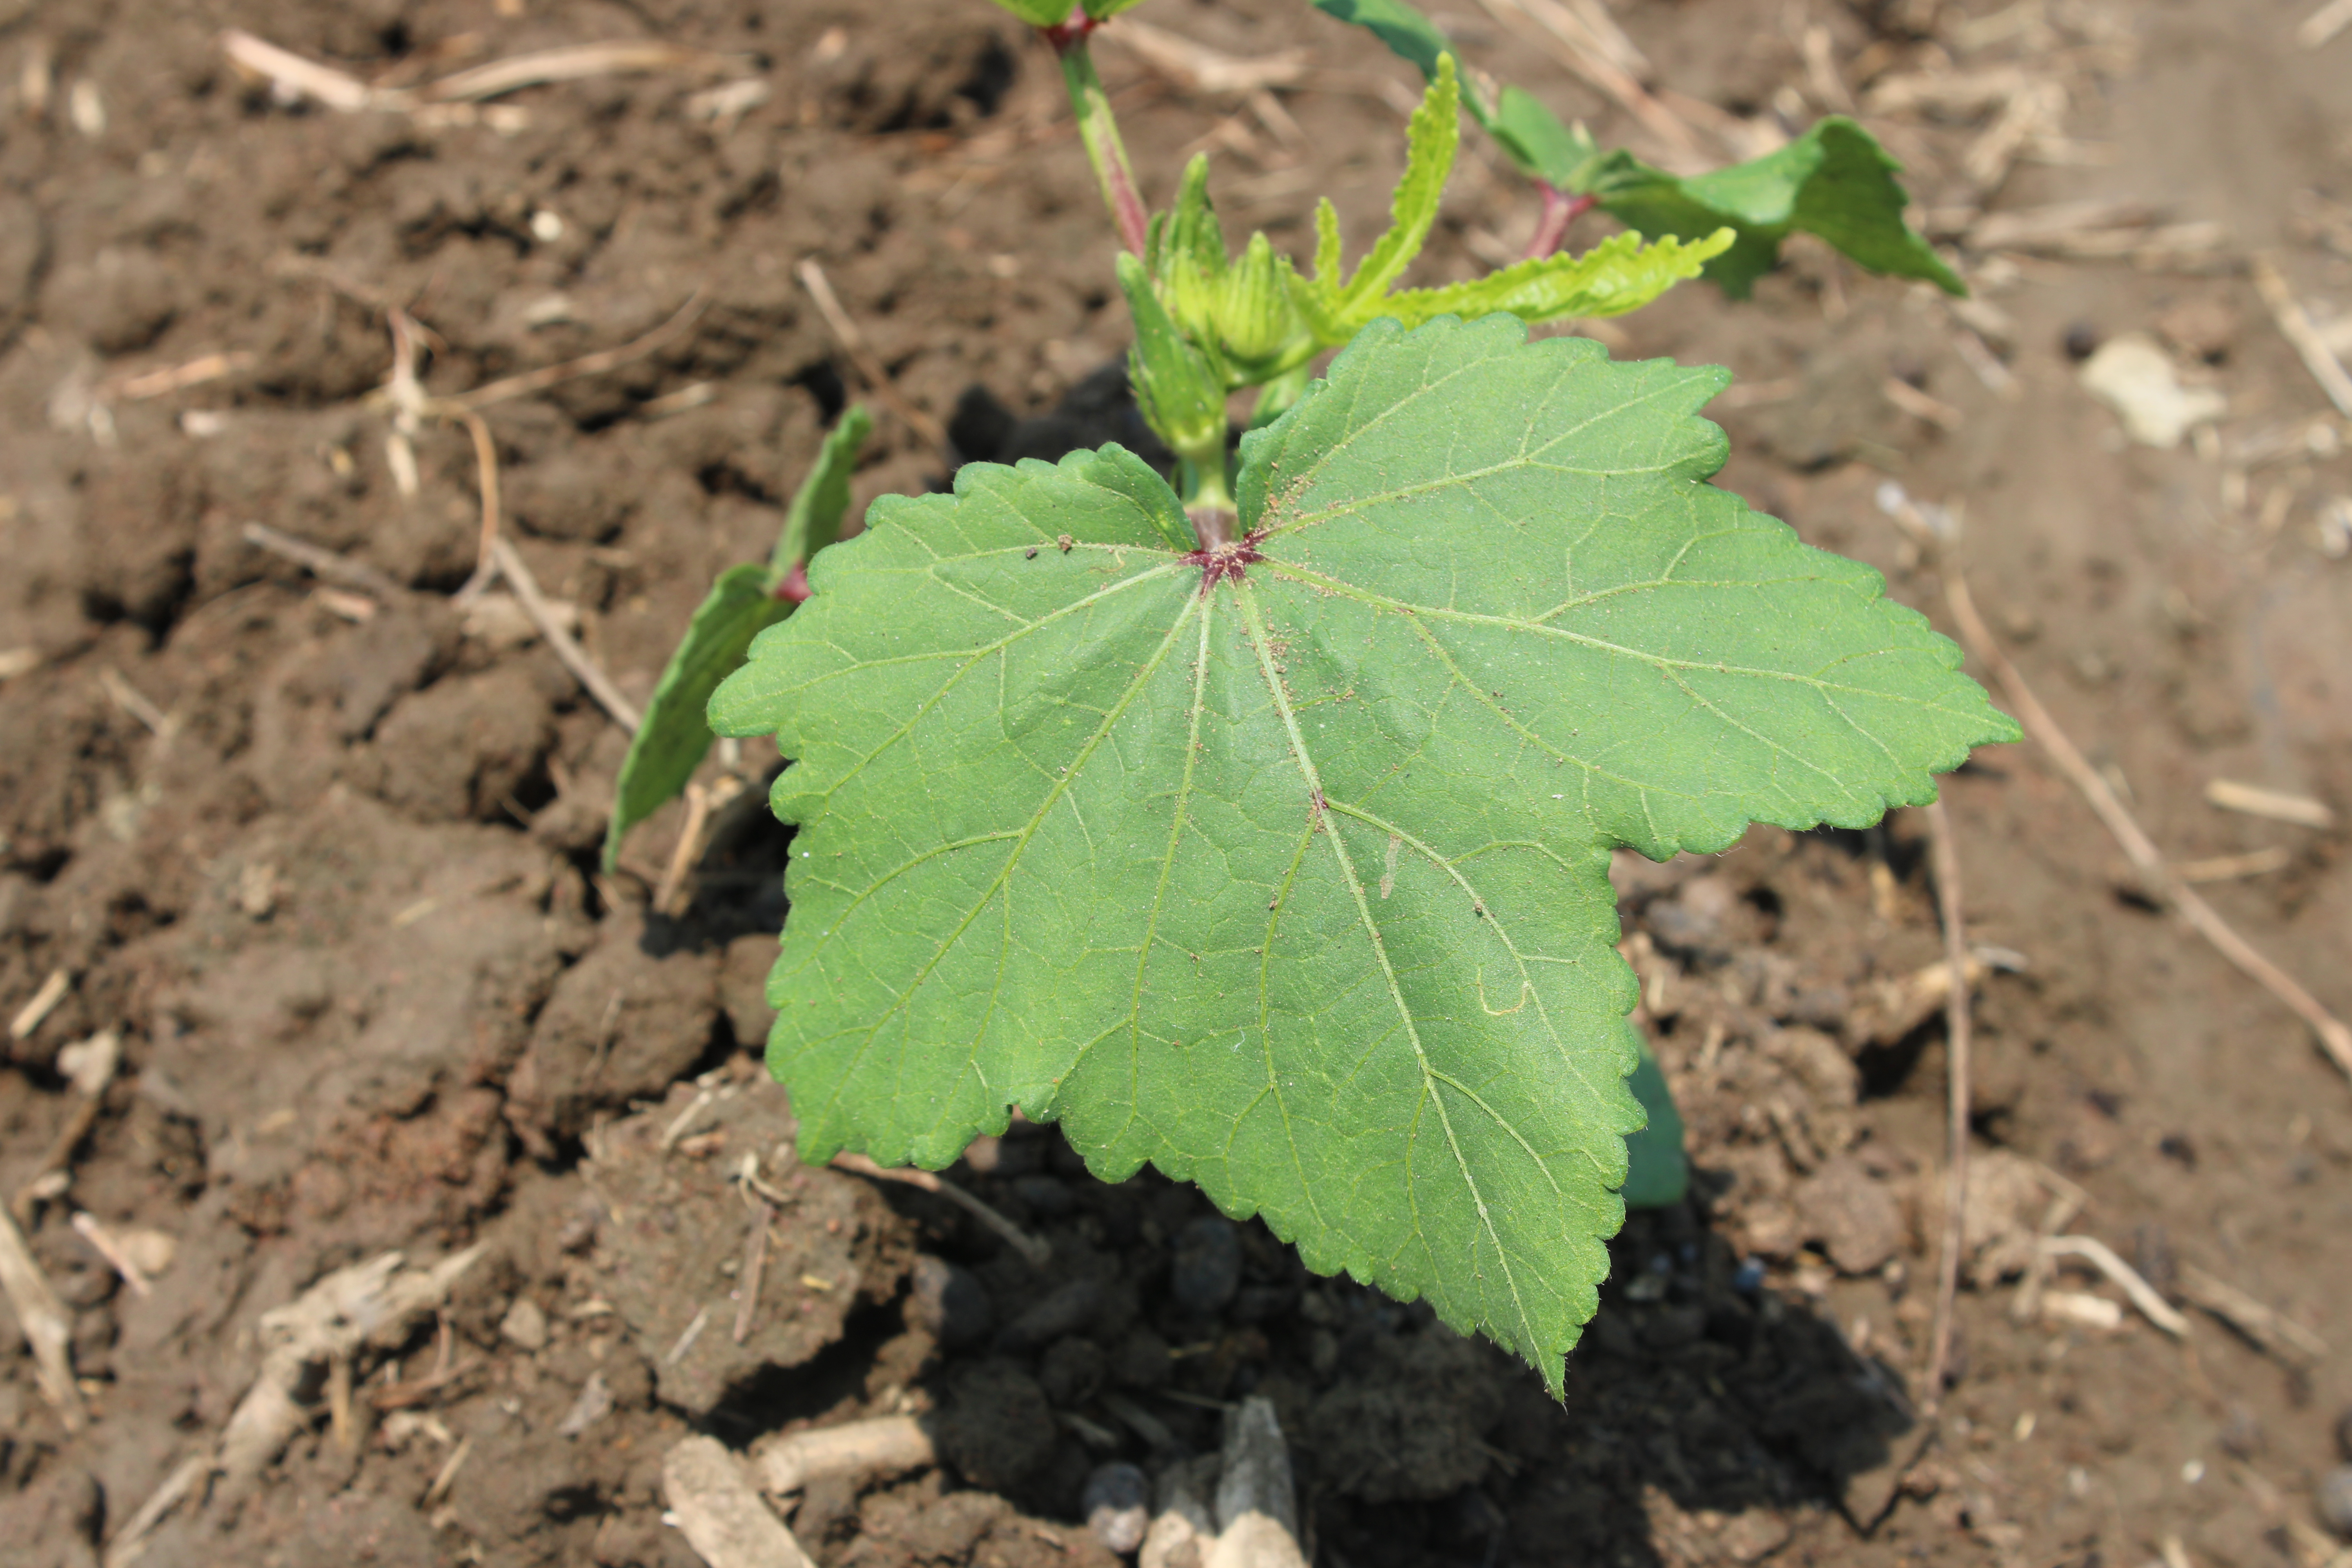
Label: Healthy